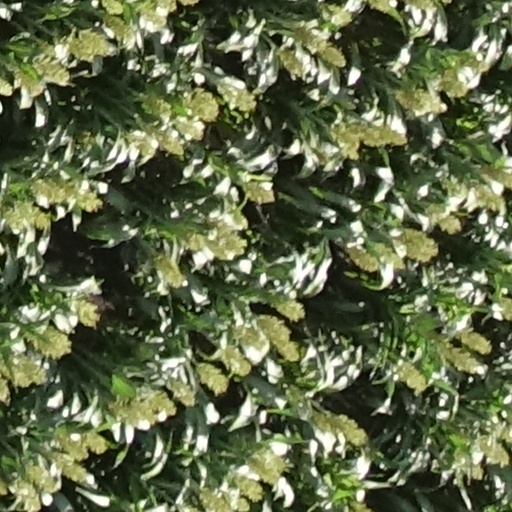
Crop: sorghum